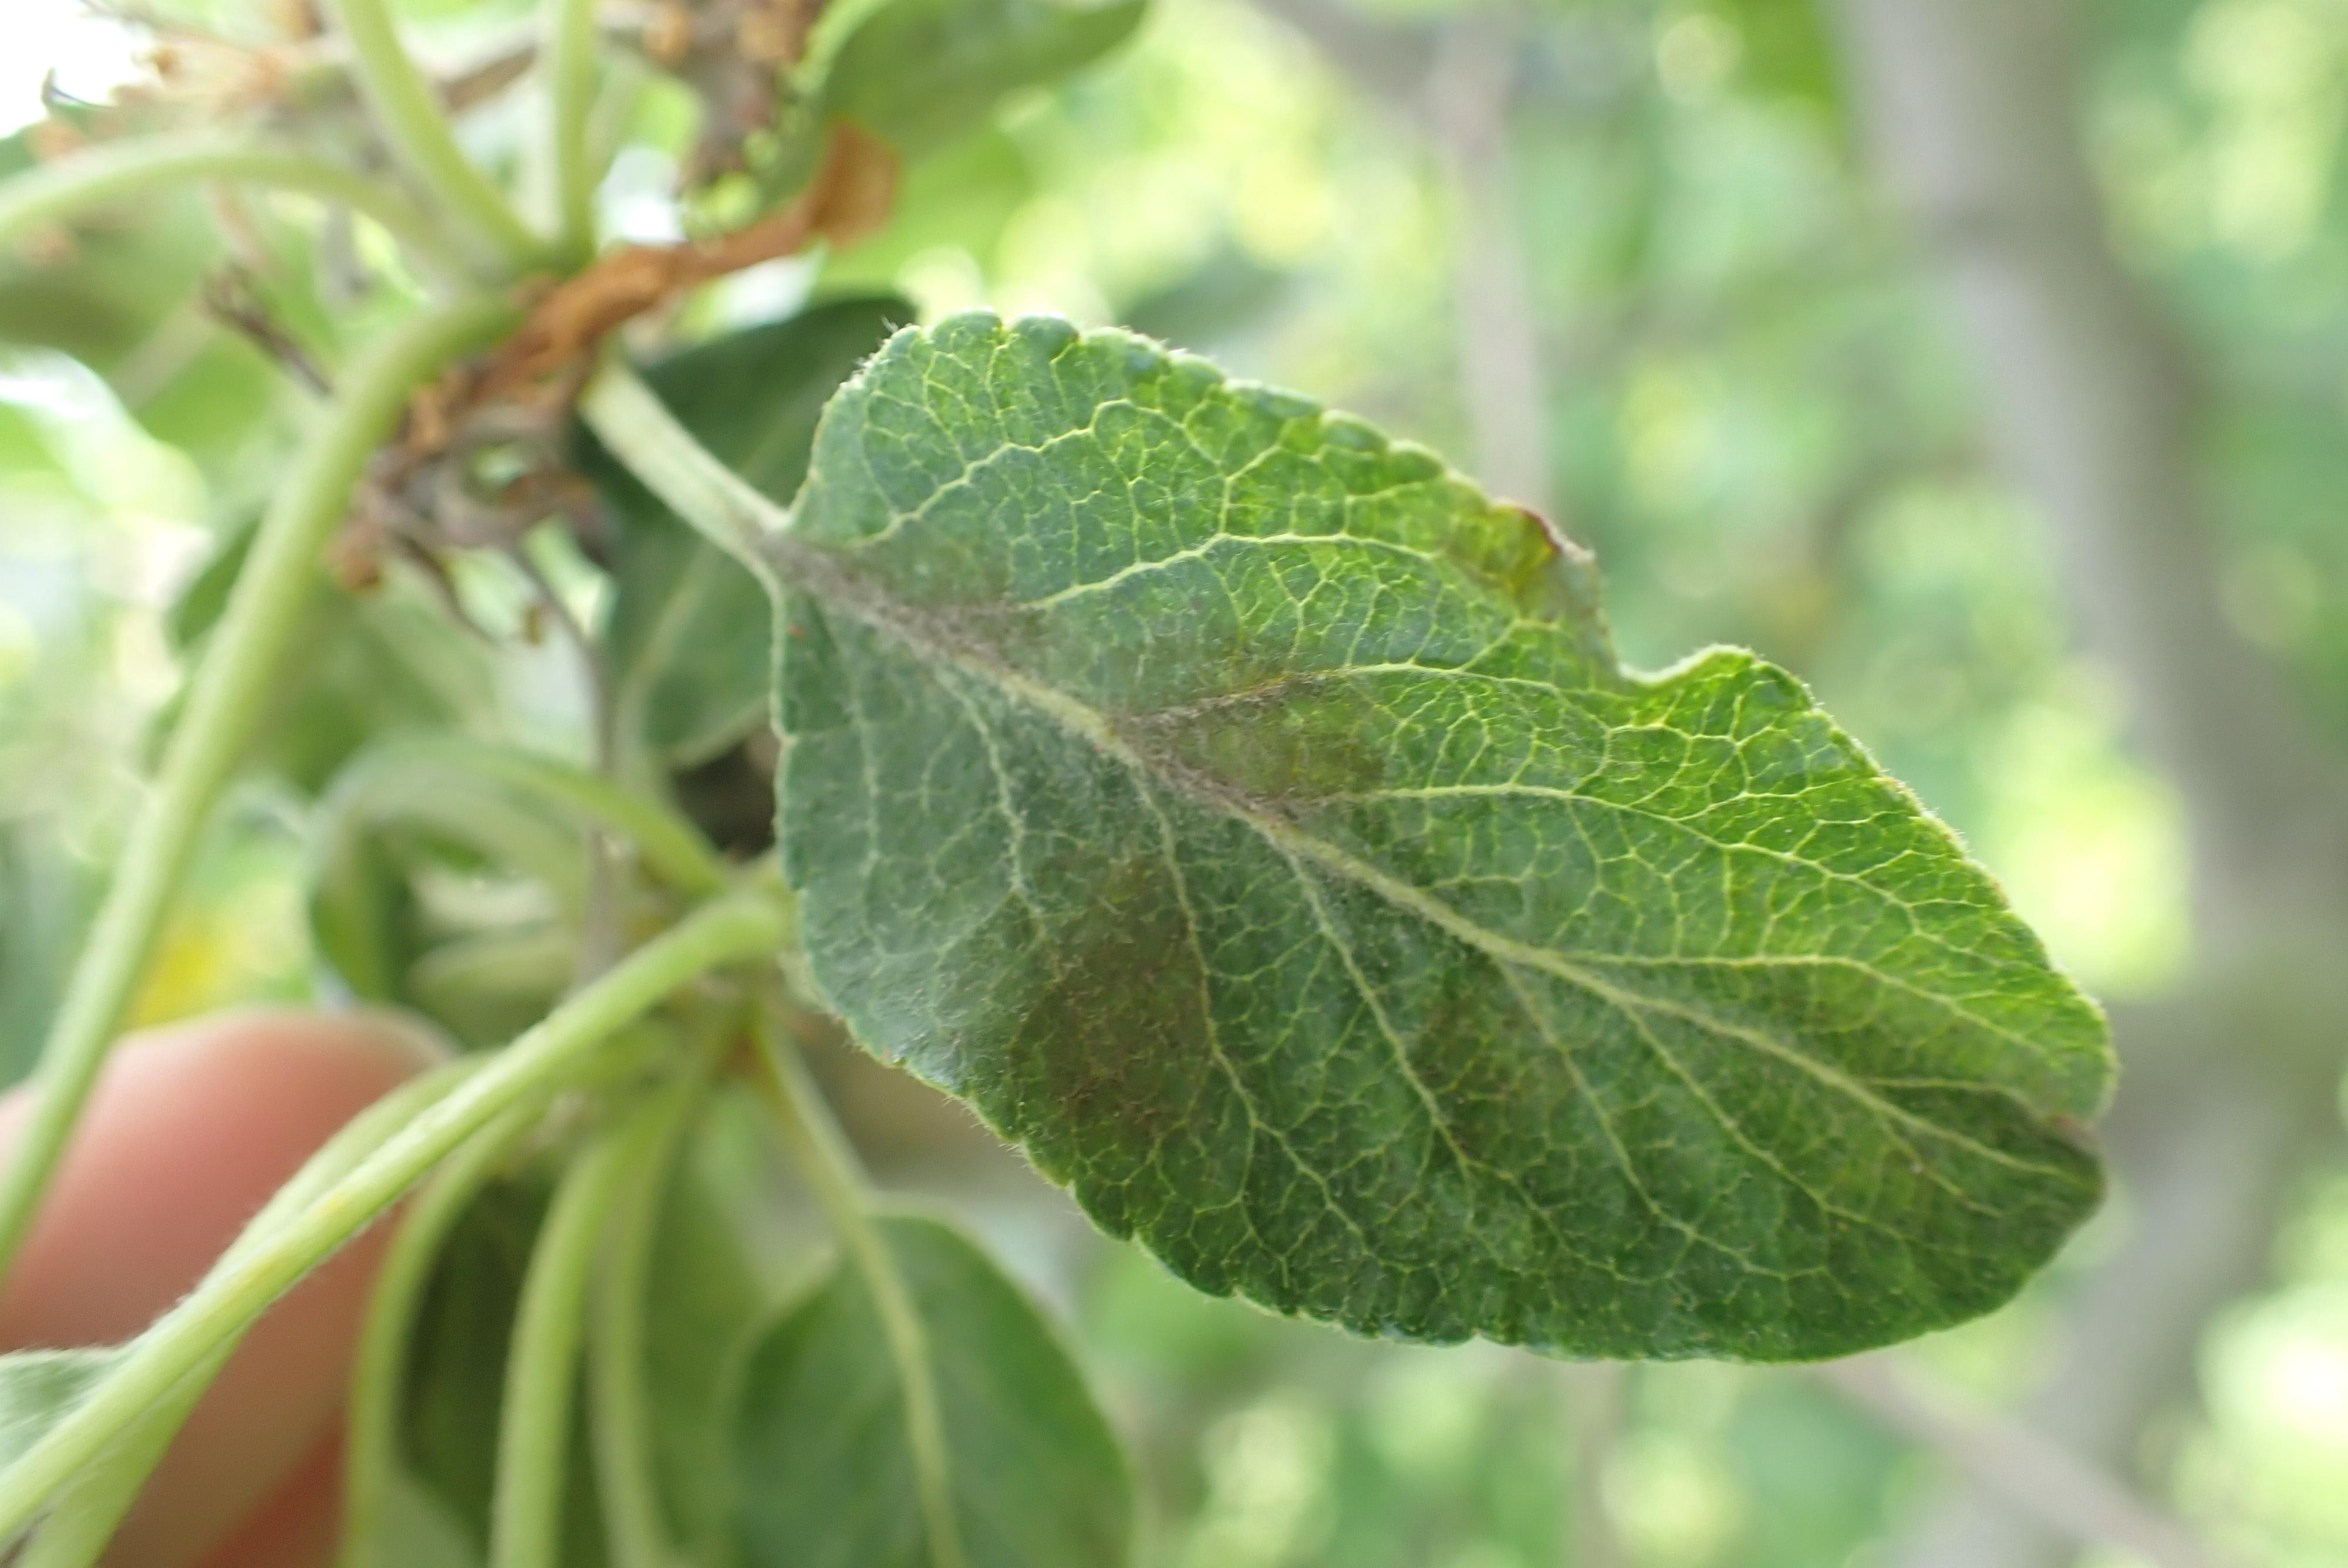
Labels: scab